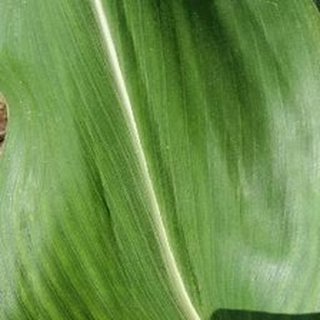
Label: healthy_corn